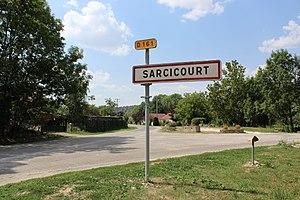
Entrée du vilage
Sarcicourt est une ancienne commune française du département de la Haute-Marne en région Grand Est. Elle est associée à la commune de Jonchery depuis 1973.
Jonchery est une commune française située dans le département de la Haute-Marne, en région Grand Est.